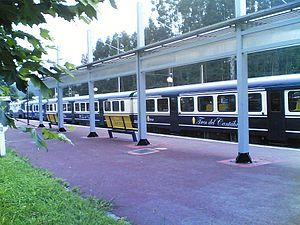
Le Transcantabrique est un train touristique géré par l'entreprise espagnole publique FEVE, qui a été inauguré en 1983.